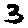
Label: 3